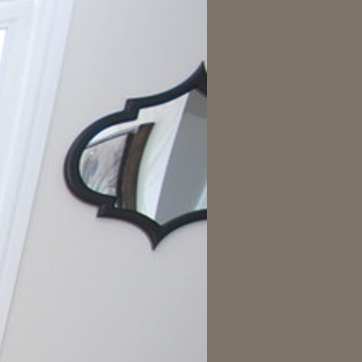
Material: mirror